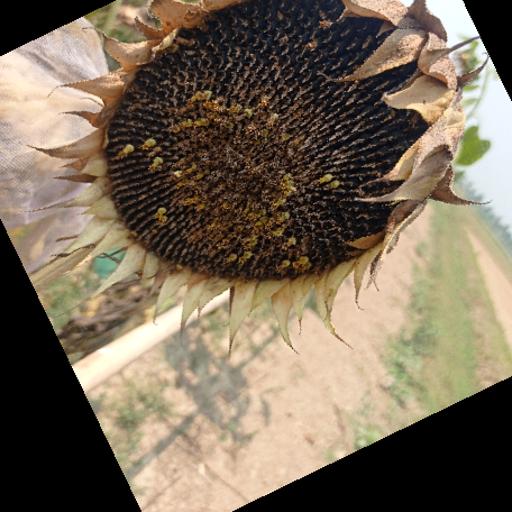
Label: Gray_mold